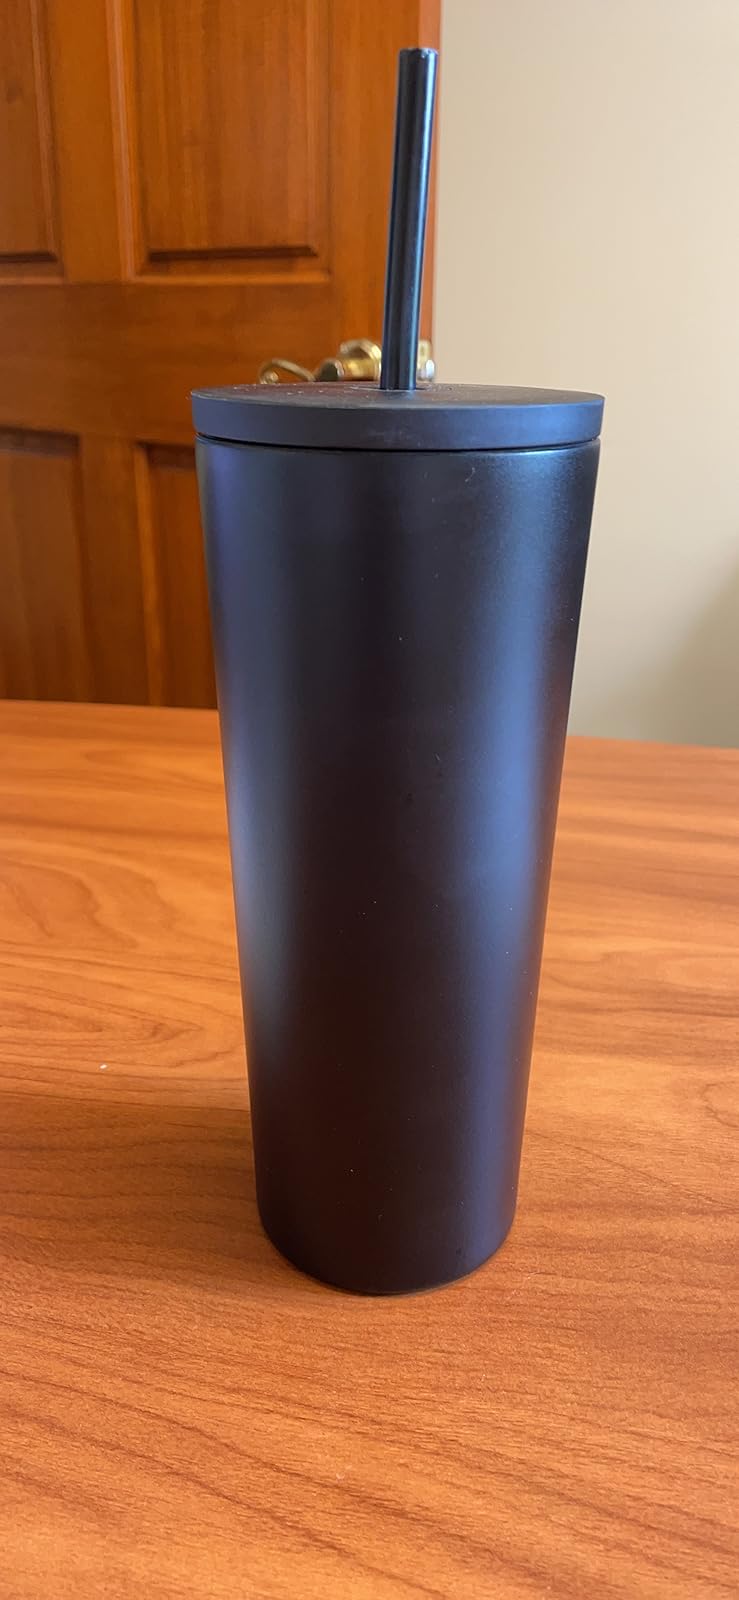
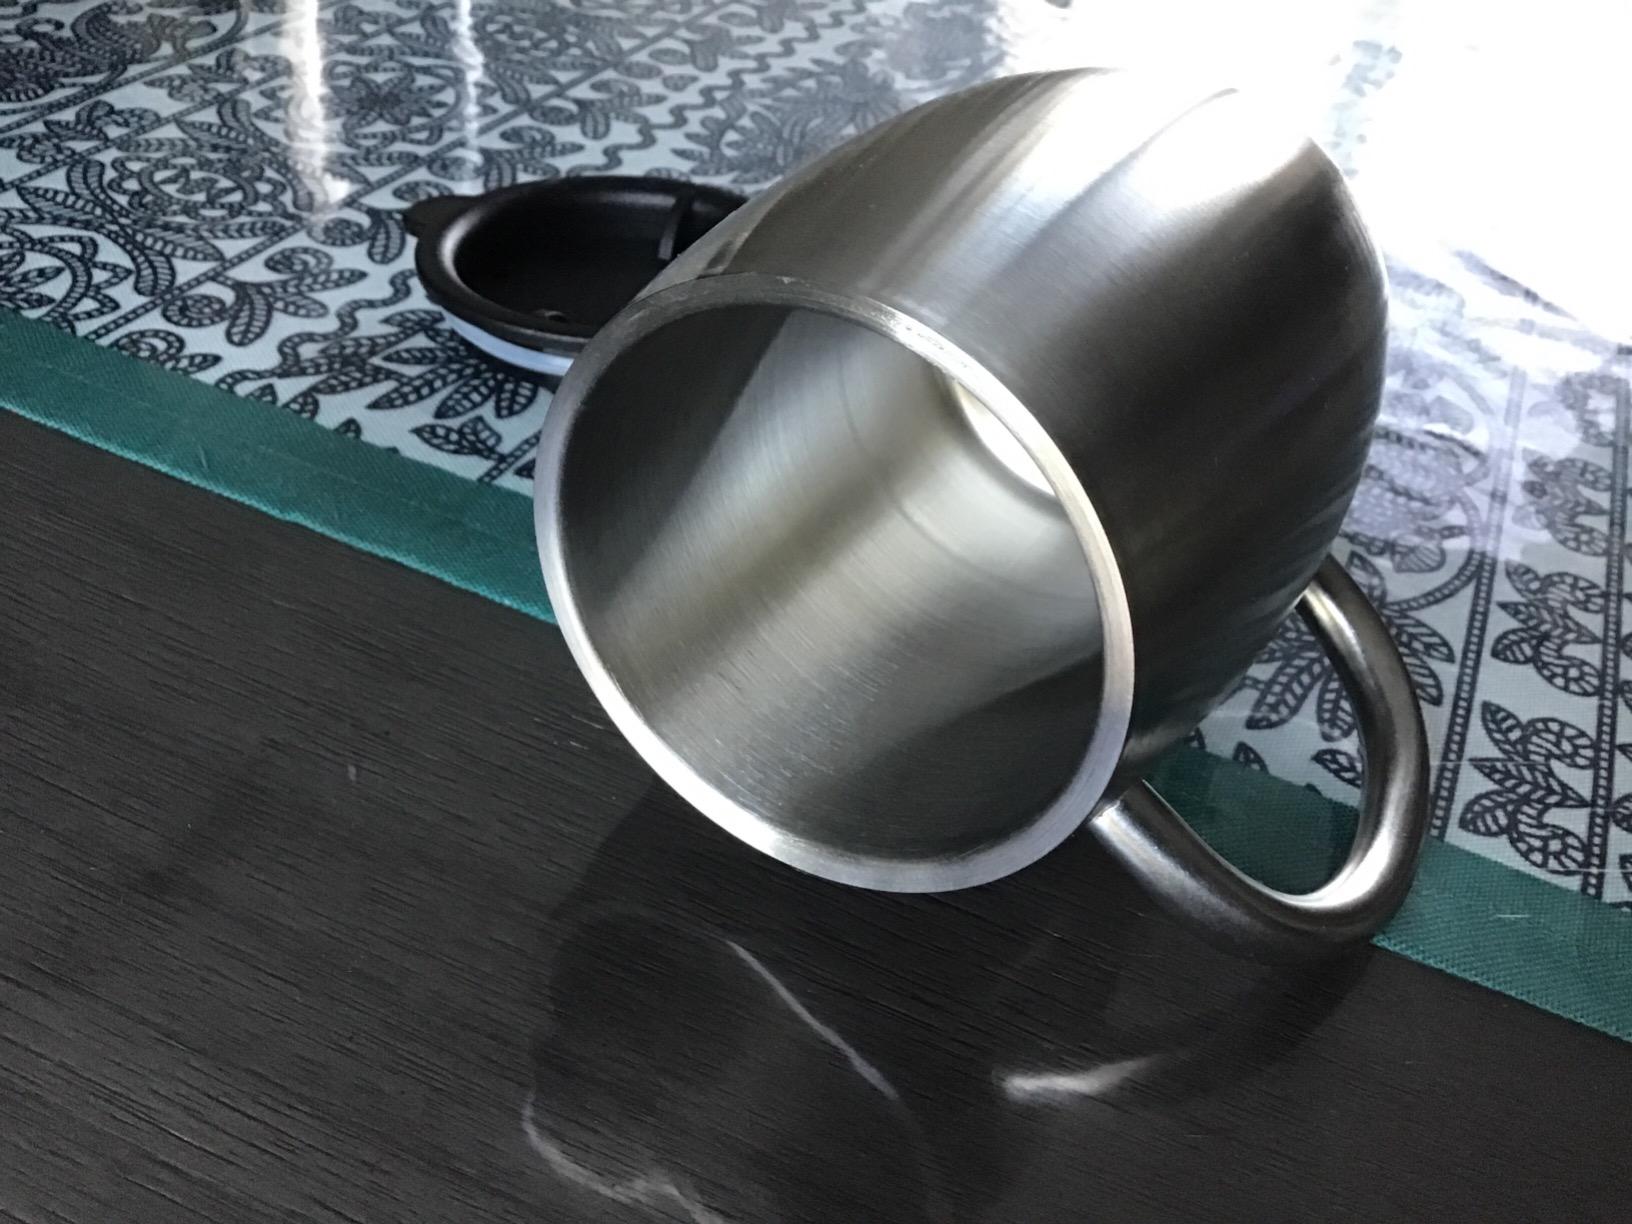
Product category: items_mug
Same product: no